Kunság

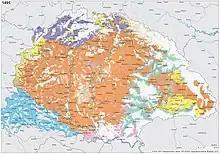
Estimated ethnic maps of the Kingdom of Hungary in 1495 by the Hungarian Academy of Sciences, based on research from Hungarian scholars. Cumans are depicted in light brown in the center regions of Kingdom of Hungary. The date 1495 is based on a nationwide registry conducted in the Kingdom of Hungary by commission of the royal treasury. The 1495 map shows the estimated absolute or relative linguistic majority of the local population based on the family names of taxpayers recorded in national or domanial registers, the linguistic analysis of the names of geographic objects and on various scholarly sources.

The migration of Moldavian Cumans or their assimilation by Vlachs was probably complete by 1332; that year, the Cuman Bishopric was given an ethnically neutral name, taken from the Milcov River. By then, the core areas of their settlement were emerging as the twin entities of Kunság and Jazygia. This separation had occurred in 1323, when 18 "family heads" of the Jazyges declared their secession from Kunság. In the late 14th century, at the end of a slow process, the Cumans' land was split into distinct subregions, both of them enclaves in Hungarian land. An area between Szolnok and Debrecen became Greater Cumania while an area between Kalocsa and Szeged became Little Cumania.